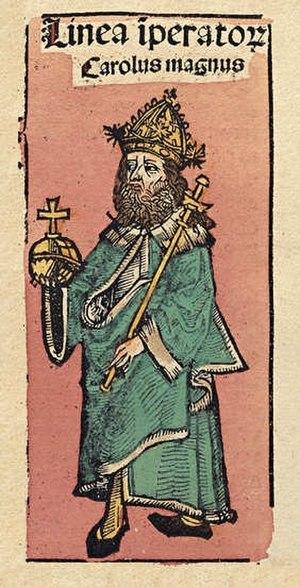
Bayard est un cheval-fée légendaire de robe baie, issu de nombreuses chansons de geste du Moyen Âge chrétien. Les plus anciennes versions remontent au XIIᵉ siècle, et figurent parmi les histoires les plus populaires jusqu'au XIXᵉ siècle. Ces textes, surtout celui des Quatre Fils Aymon, lui attribuent des qualités magiques et une origine surnaturelle : fils d'un dragon et d'une serpente, Bayard est libéré d'une île volcanique par l'enchanteur Maugis. Le roi Charlemagne le donne à Renaud de Montauban, l'aîné des quatre fils Aymon. Renommé pour sa force et son intelligence, Bayard a le pouvoir de porter les quatre fils sur son dos en même temps, pour leur permettre d'échapper à la colère du roi. Livré à Charlemagne en gage de paix, il est jeté au fond du Rhin avec une meule autour du cou. Bayard parvient à s'échapper et, selon la légende, continue depuis à errer dans la forêt ardennaise, d'où retentit son hennissement à chaque solstice d'été.